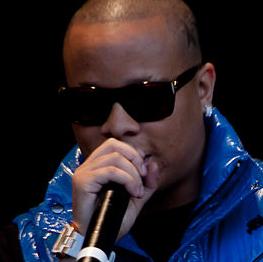
Age: 20